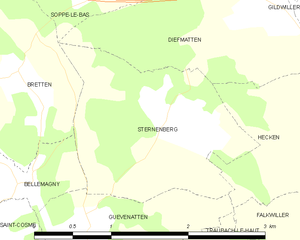
Carte des communes françaises